Turpentine Creek Wildlife Refuge

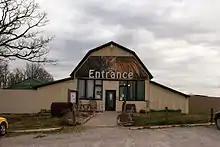
Entrance View

In 2012 Turpentine Creek rescued 34 big cats from a breeding facility. To accommodate this massive number of cats a secondary area was built, which is now referred to as "Rescue Ridge". Many of the cats rescued from the facility were not used to human contact. To reduce stress on the animals this area is not open to the public.